2014 FIBA Basketball World Cup

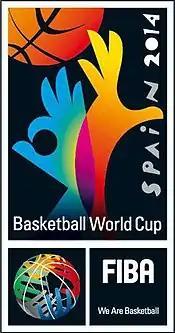

The 2014 FIBA Basketball World Cup was the 17th edition of the FIBA Basketball World Cup, the tournament previously known as the FIBA World Championship. The tournament was held from 30 August to 14 September 2014. Hosted by Spain, it was the last tournament to be held on the then-current four-year cycle. The next FIBA World Cup was held five years later, in 2019, to reset the four-year-cycle on a different year than the FIFA World Cup.